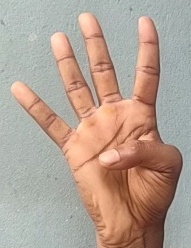
ASL sign: 4